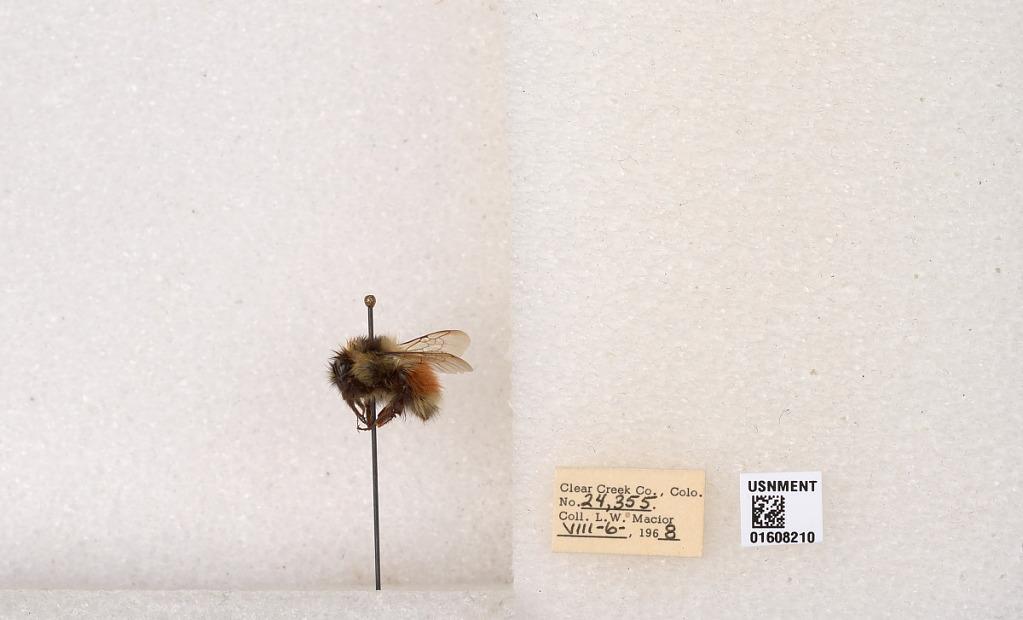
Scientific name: Bombus (Pyrobombus) sylvicola Kirby
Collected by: L. Macior
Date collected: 1968-8-6
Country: United States
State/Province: Colorado
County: Clear Creek
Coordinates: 39.6891, -105.644